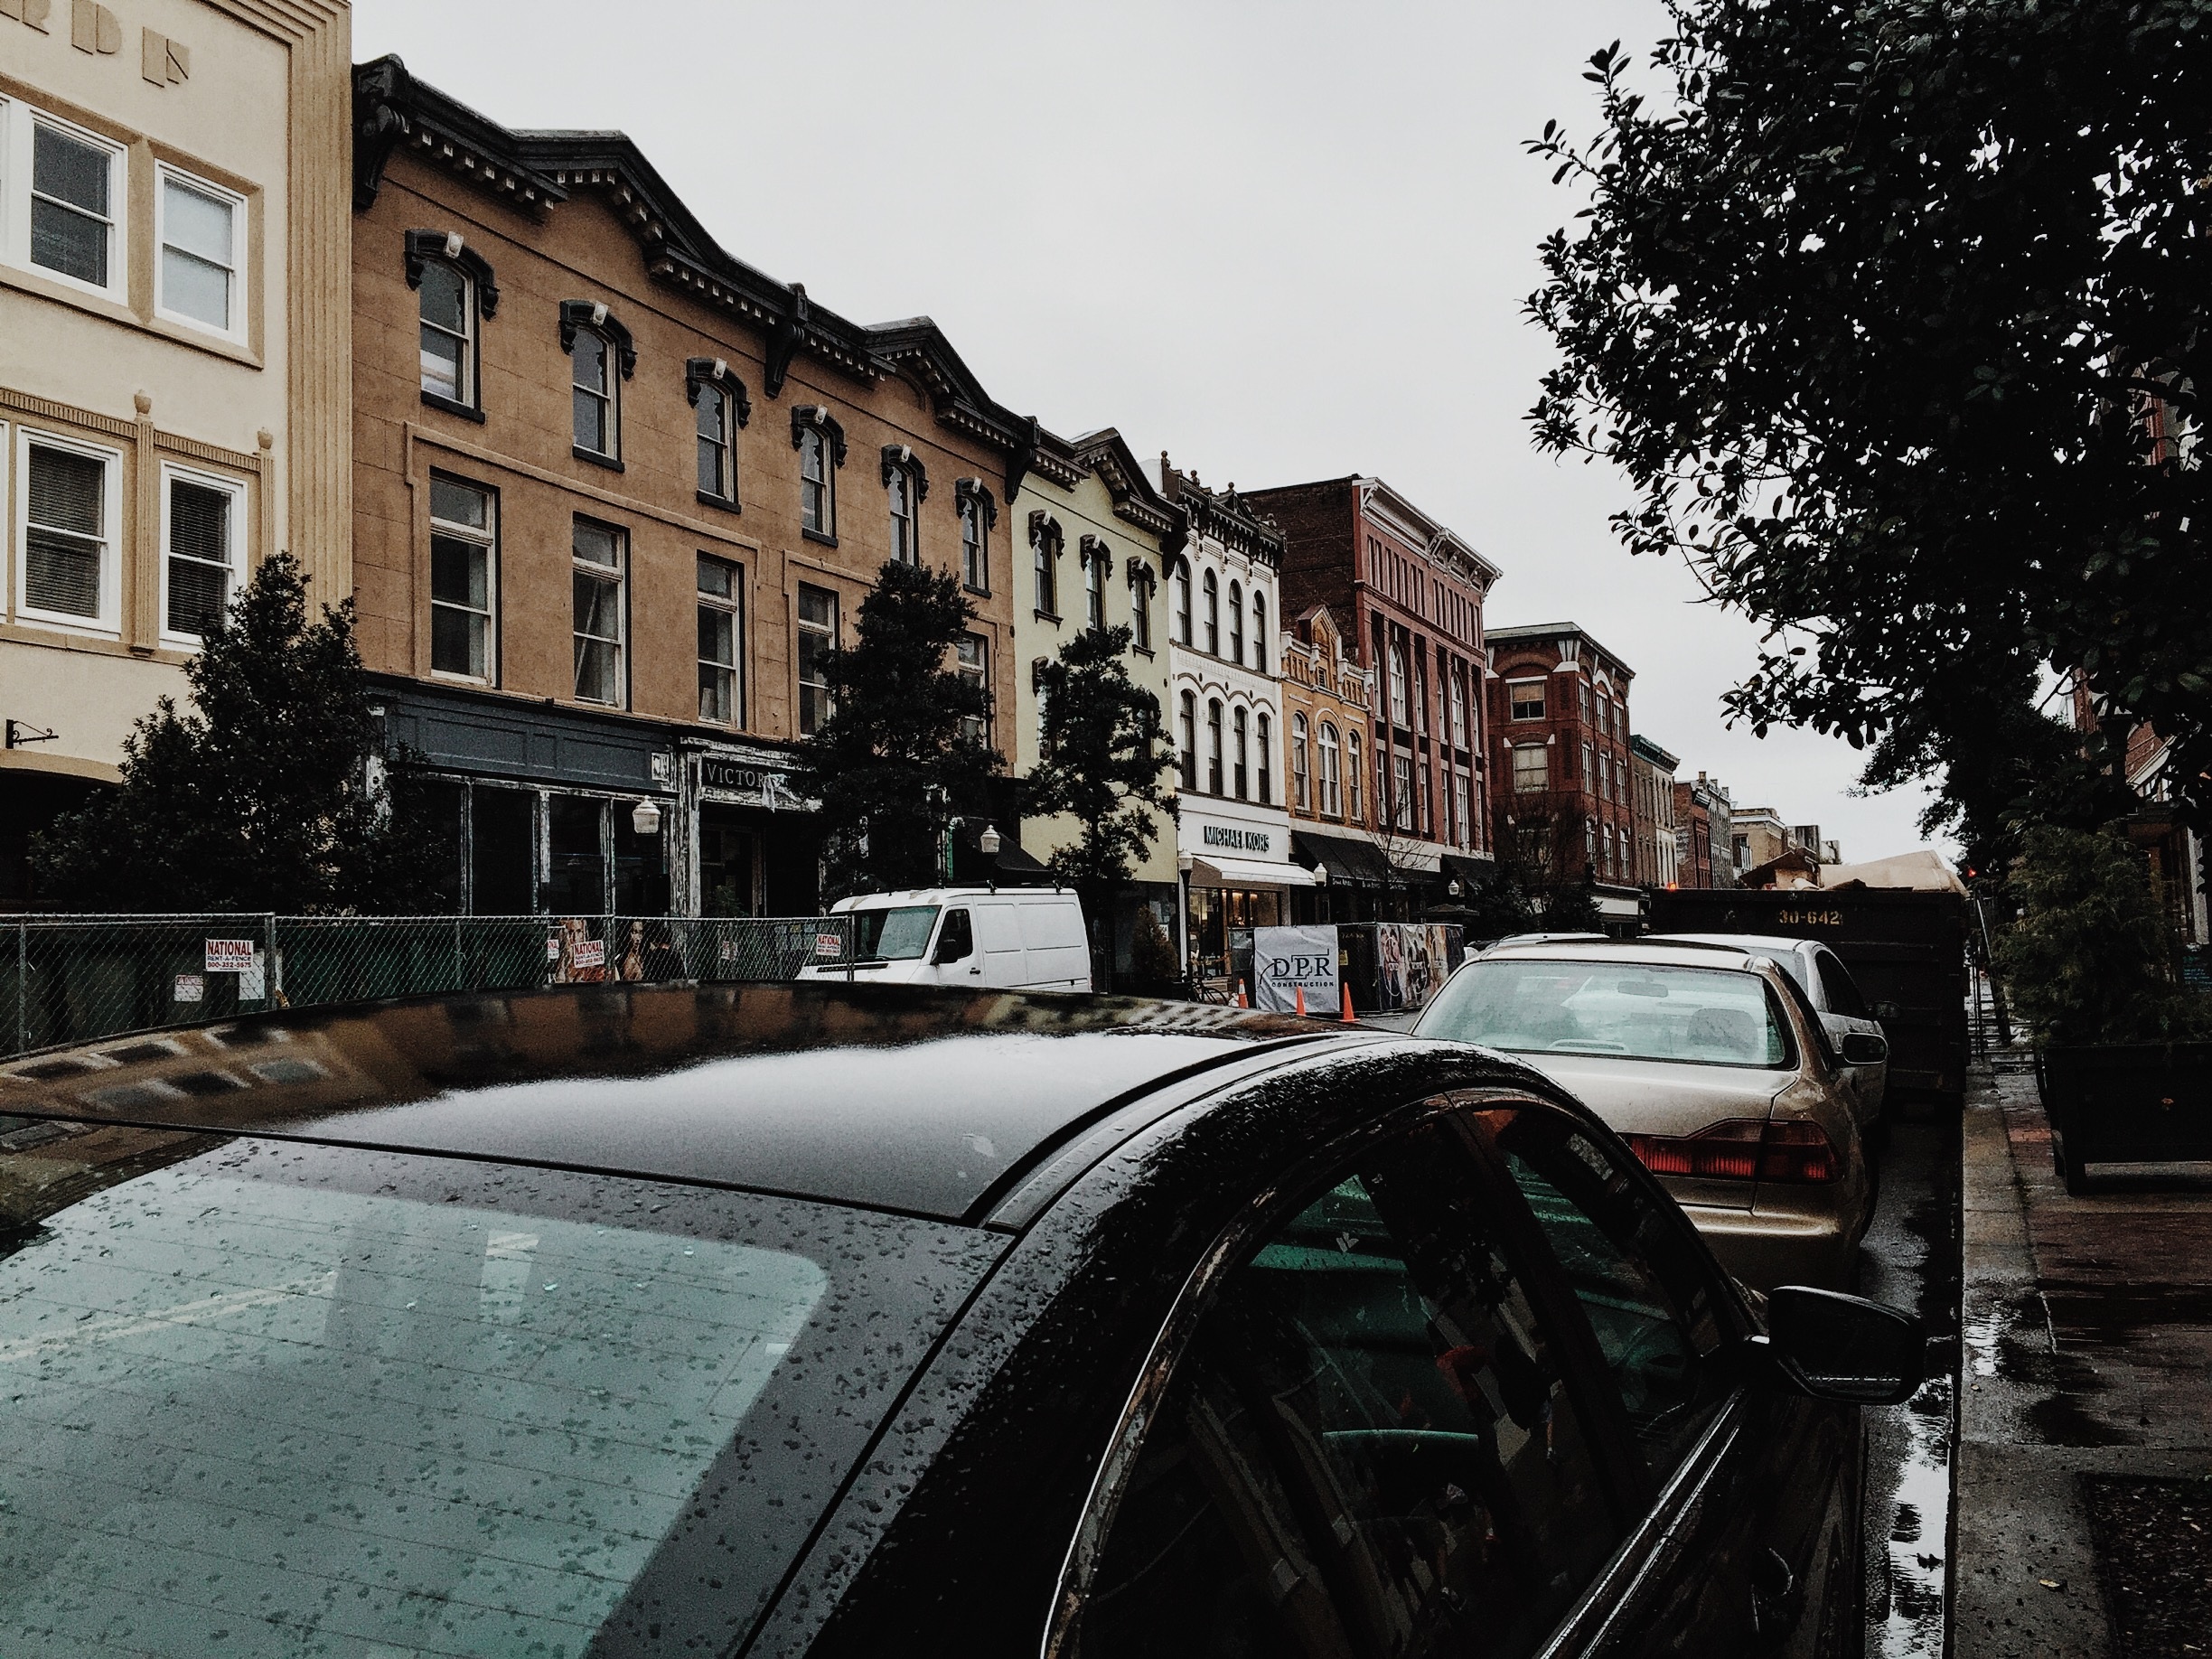
snow, winter, road, street, window, lane, infrastructure, neighbourhood, urban area, residential area